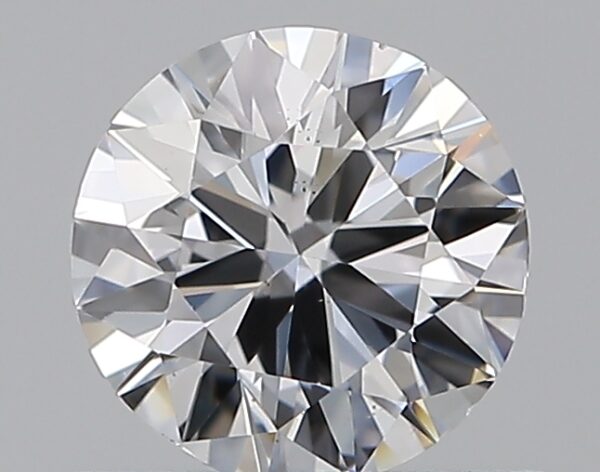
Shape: round
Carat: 0.5
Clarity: VS2
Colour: D
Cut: VG
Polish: EX
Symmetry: GD
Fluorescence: N
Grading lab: GIA
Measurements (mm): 5.05 x 5.11 x 3.1